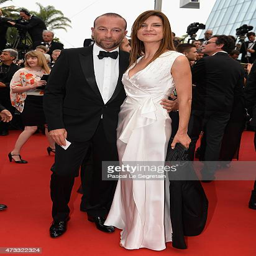
person attends the premiere during festival